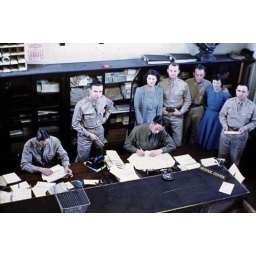
Signal office staff at base section number 3 headquarters at Somerville House in Brisbane, 1942